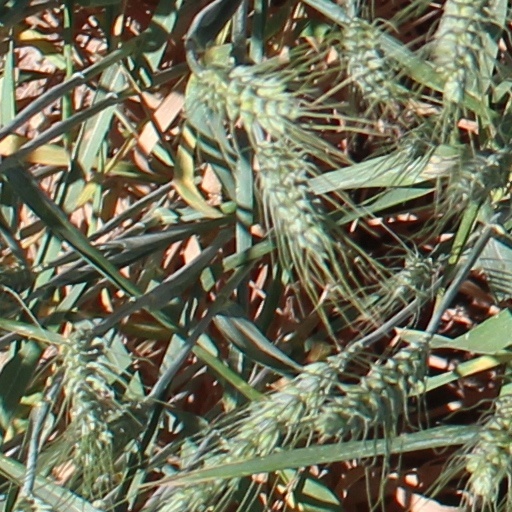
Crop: wheat